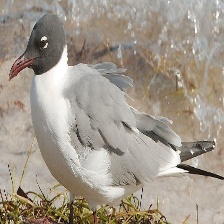
Species: LAUGHING GULL
Scientific name: LEUCOPHAEUS ATRICILLA